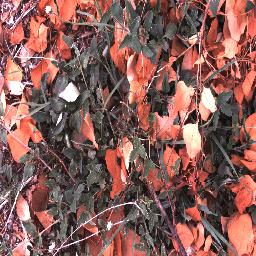
Label: negative